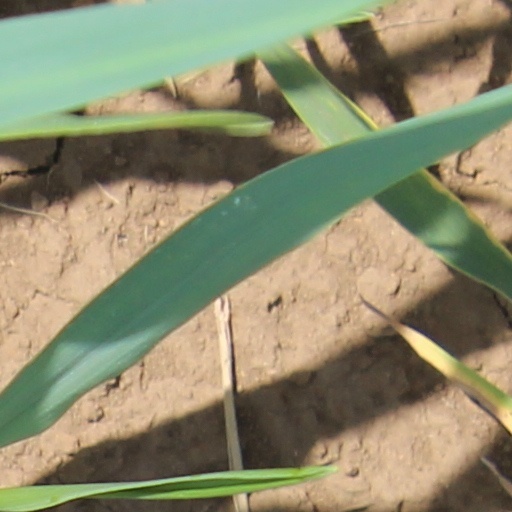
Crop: wheat